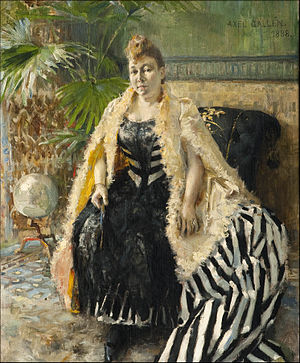
Akseli Gallen-Kallela /  Galleri
Akseli Gallen-Kallela var en finsk maler. Han er mest kendt for sine malerier med motiver hentet fra det finske nationalepos, Kalevala. Hans malerier var af stor vigtighed for udviklingen af den finske nationalidentitet. Han skiftede navn fra Gallén til Gallen-Kallela i 1907.